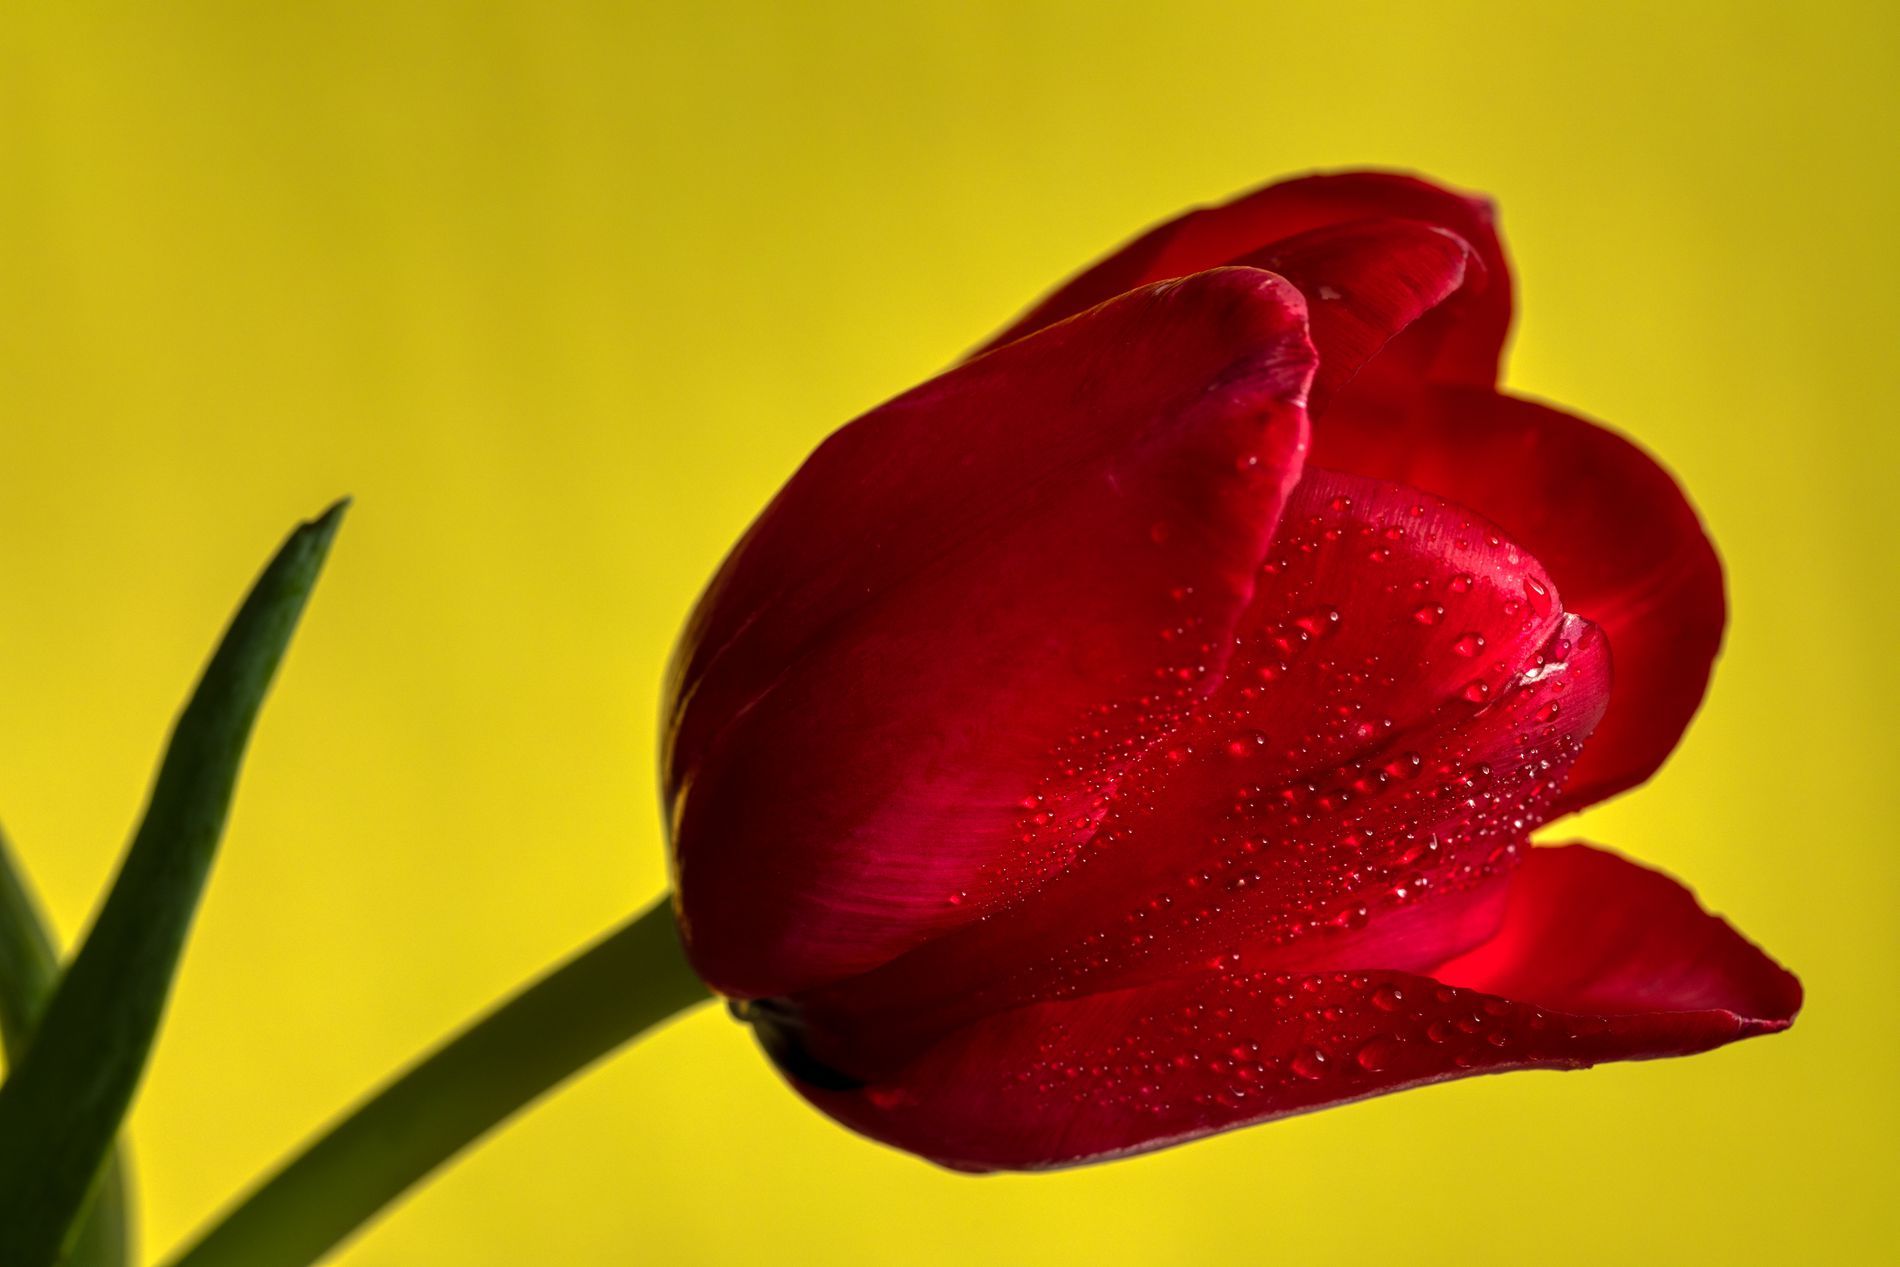
Red Tulip
This is an image of Red flower tulip. It looks like it will start to open. There are also some green leaves. The color of background seems yellow.
Close-up shot. The tulip is the main focus of the image. there are some waters on a tulip. The green leaves are visible at the bottom of tulip. The scene feels fresh. The water on the red flower tulip suggest s a feeling of purity.
Labels: Flower, Plant, Tulip, Rose, Petal, Background
Camera: Canon Canon EOS 5D Mark IV
Lens: EF100mm f/2.8L Macro IS USM, Canon EF 100mm f/2.8L Macro IS USM
Aperture: F9
Exposure: 1/125 sec
ISO: 200
Focal length: 100.0 mm